Spain during World War I

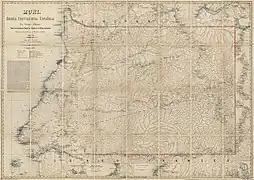
A map of Río Muni, part of Spanish Guinea, 1903.

Though it remained one of the few neutral countries in mainland Europe, Spain was still affected by the conflict in a variety of ways.